Lake George Expedition Park

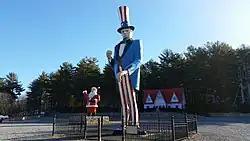
Uncle Sam statue at Magic Forest

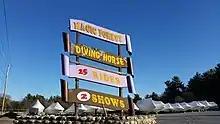

Lake George Expedition Park is an amusement park located in Lake George, New York, United States along Route 9. It opened in 2019, and incorporates the Magic Forest, which opened in 1963, along with a new attraction entitled Dino Roar Valley.